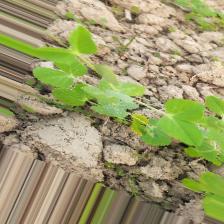
Label: Powdery Mildew